Ministry of Finance (Iceland)

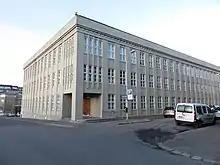
Headquarters of the ministry

The Icelandic Ministry of Finance (Icelandic: "") is responsible for overseeing the finances of the Icelandic government. The Minister for Finance and Economic Affairs is Daði Már Kristófersson.